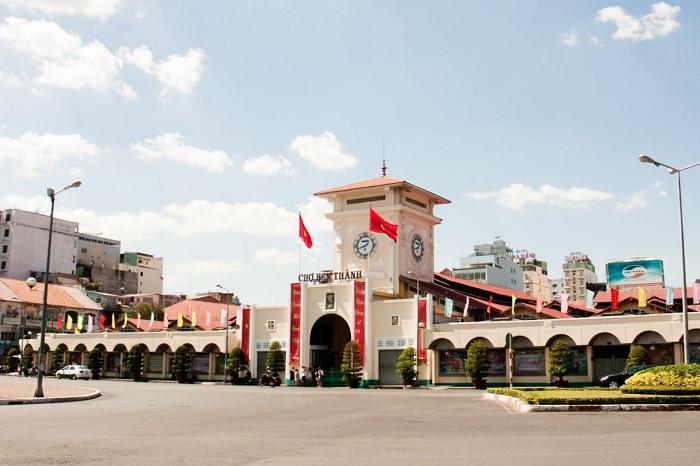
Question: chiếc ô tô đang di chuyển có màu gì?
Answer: chiếc ô tô đang di chuyển có màu trắng